Gli sposi malcontenti

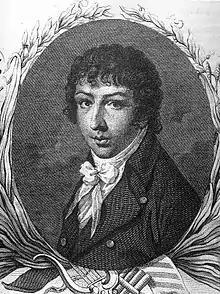
Stephen Storace (1762-1796)

Gli sposi malcontenti ("The Discontented Newly-weds") is an "opera buffa" in 2 acts composed by Stephen Storace to an Italian libretto by Gaetano Brunati.